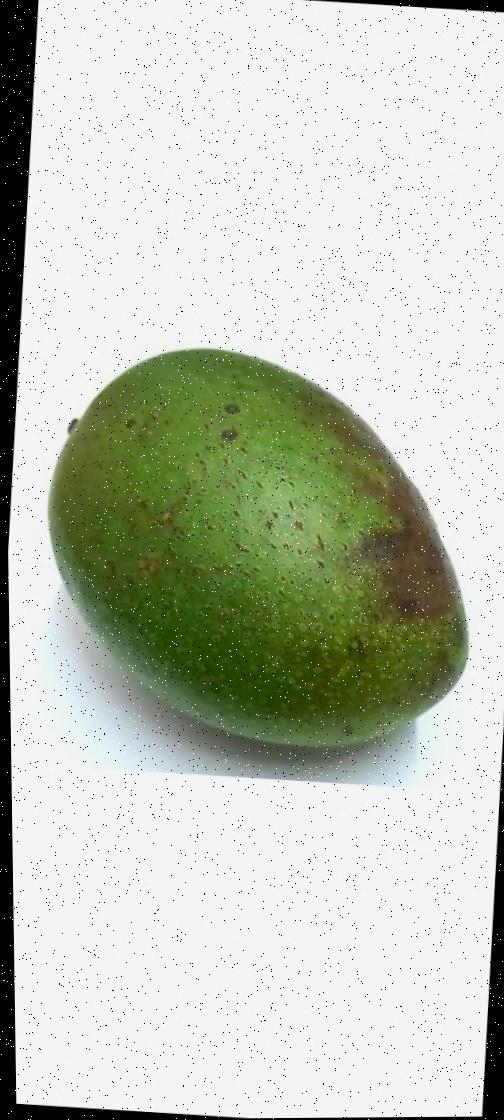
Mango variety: Ashshina Zhinuk